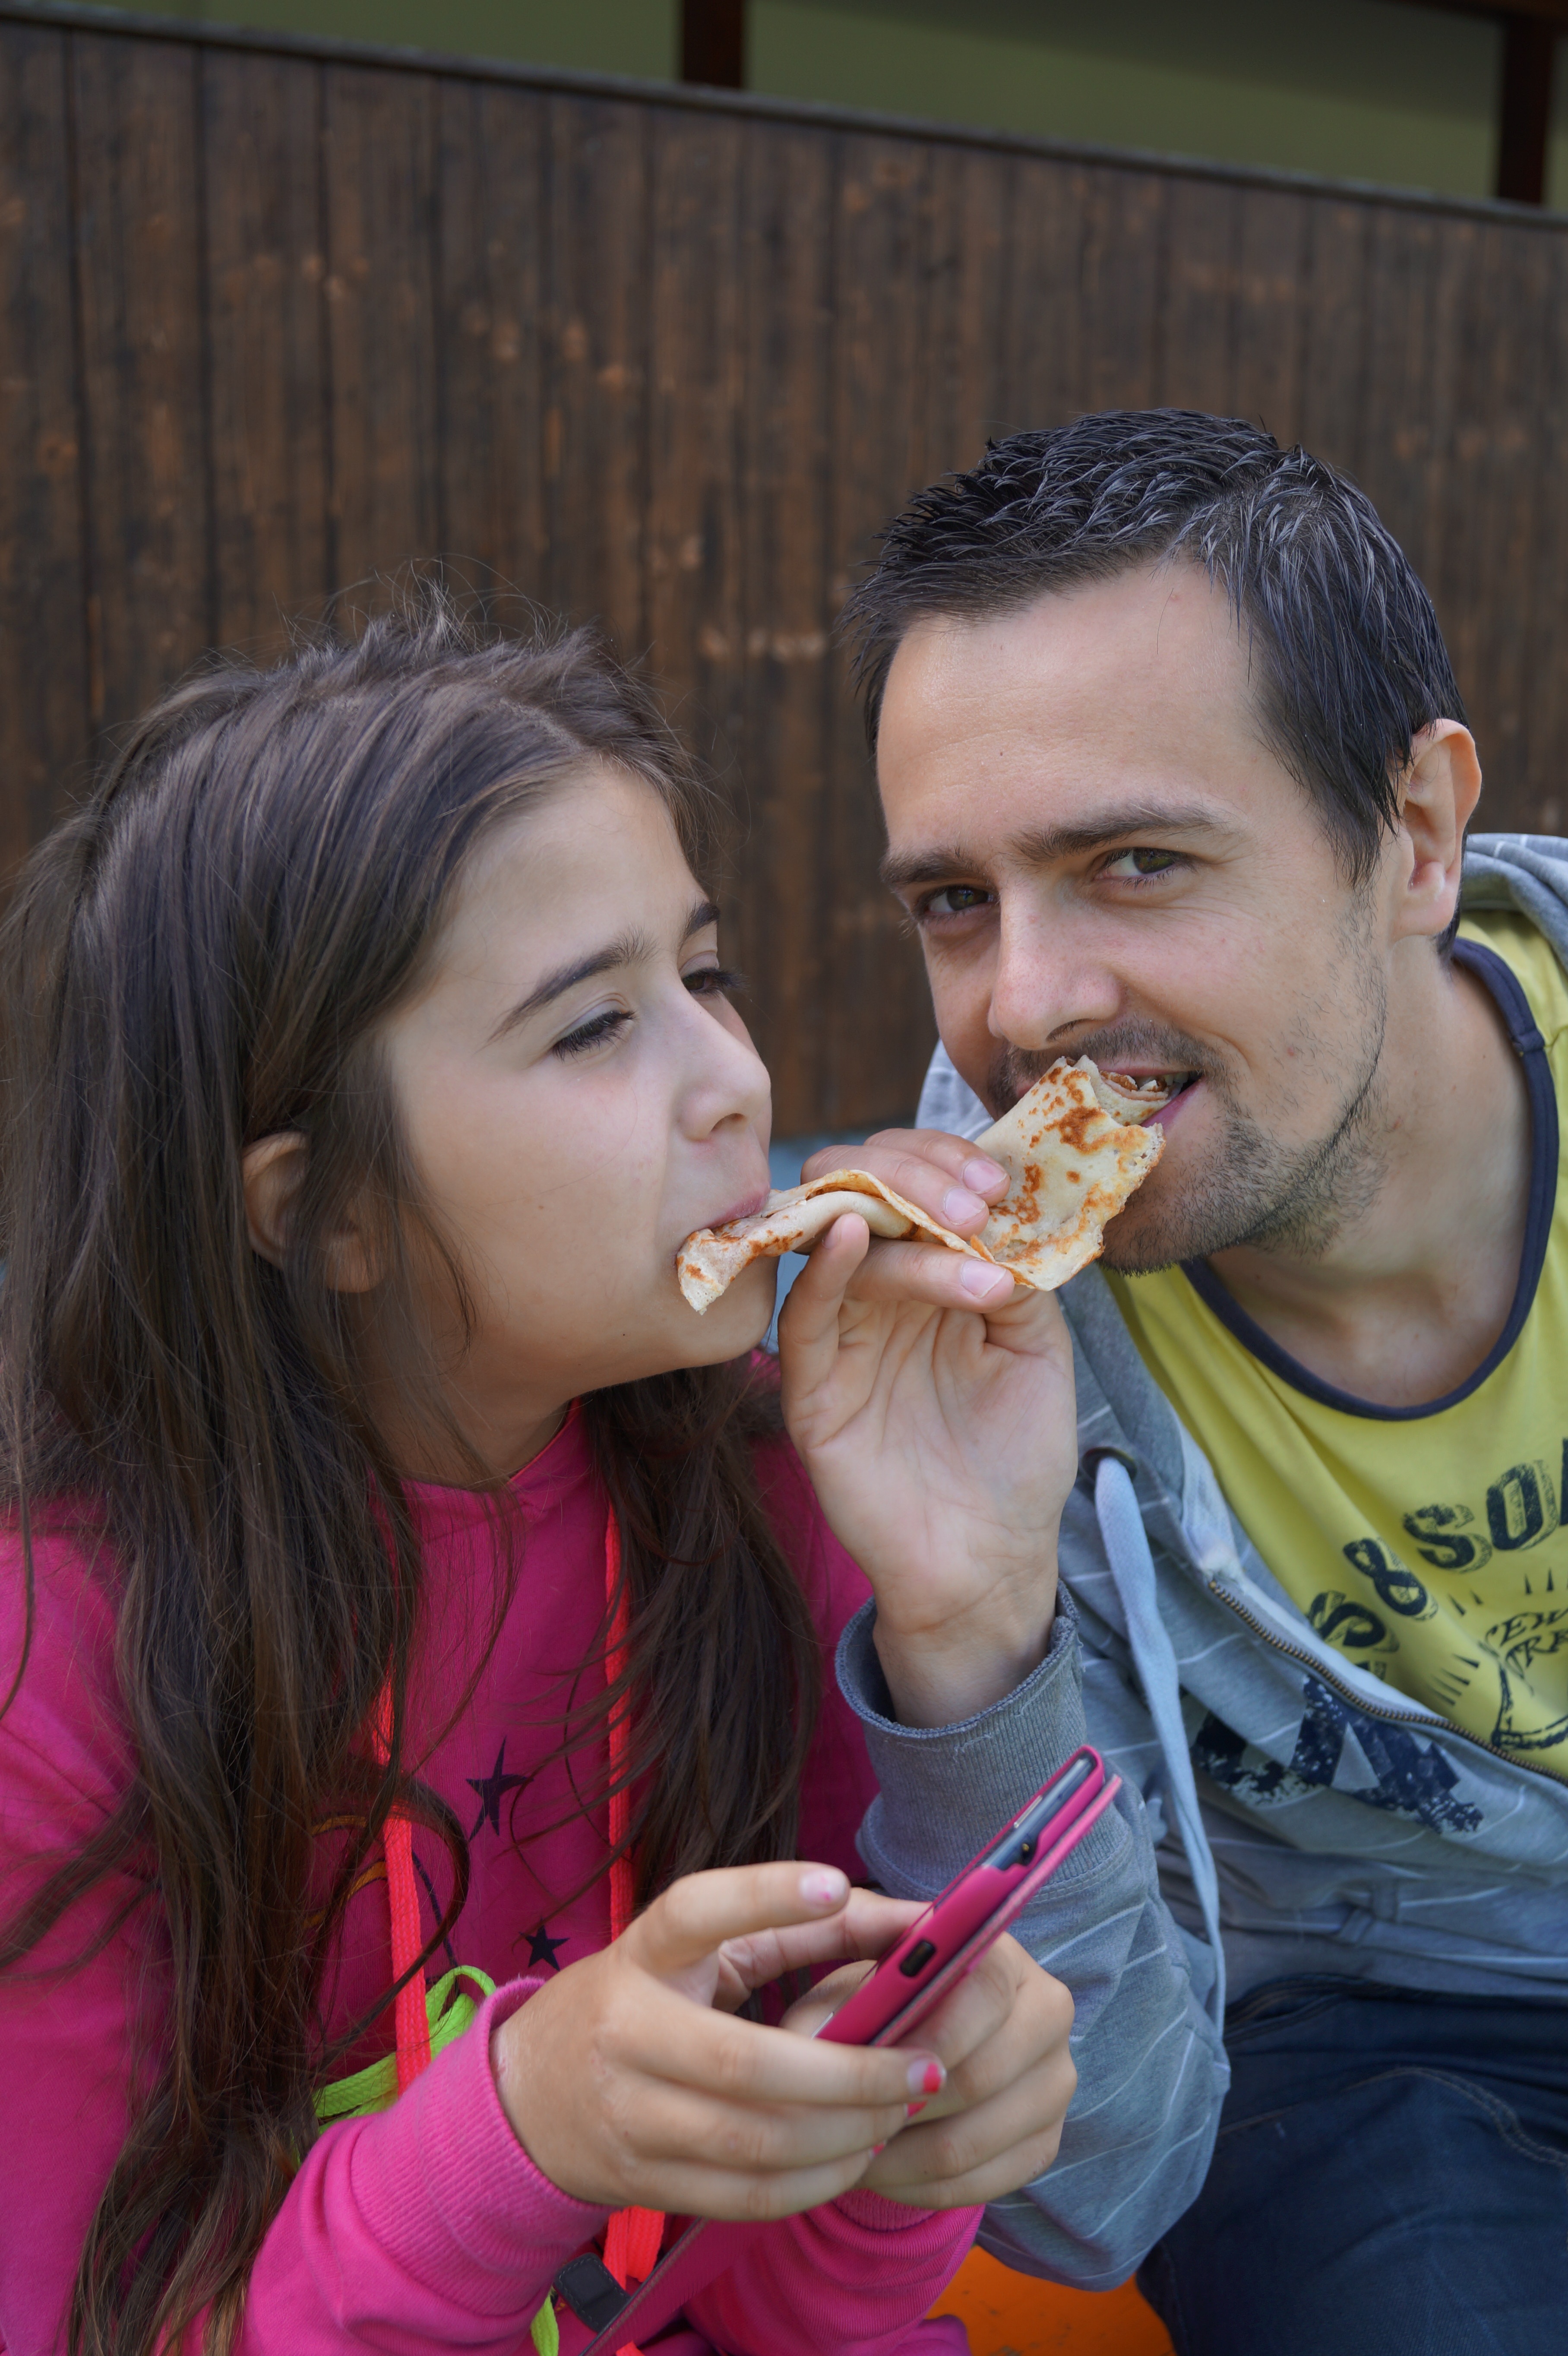
person, people, game, time, love, food, father, child, mobile phone, facial expression, smile, pizza, eating, children, fun, happiness, laughter, emotion, daughter, interaction, advertising photo free, human action